World Business Report

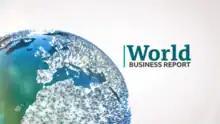
Final title card, used in 2019-2024

World Business Report is a television business news programme produced by BBC News and shown on international feed of BBC News alongside its UK counterpart and BBC One on weekdays between 1995 and 2024. There were two editions broadcast each weekday, at 05:30 and 06:30 GMT. Each edition lasted 25minutes. The 05:30 edition was also seen on BBC One and the 11:30 edition also aired on BBC Two during their simulcasts of BBC News (UK) channel. The main presenters of the programme are Sally Bundock and Victoria Valentine. Nancy Kacungira, Ben Thompson, Ben Boulos, Samantha Simmonds, Aaron Heslehurst and Alice Baxter have acted as relief presenters.